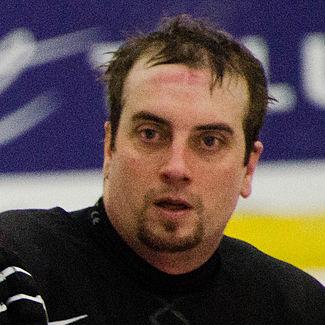
Age: 34